Church of the Transfiguration (Olkhovchik)

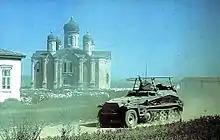
Sd.Kfz. 250 in front of the church, May 1942

The Church of the Transfiguration of the Savior is a Russian Orthodox church in the village of Olkhovchik, Chertkovsky District, Rostov Oblast, Russia, that was built in 1873. It belongs to Chertkovo-Kalitva Deanery of the Diocese of Shakhty.